Gmina Jerzmanowice-Przeginia

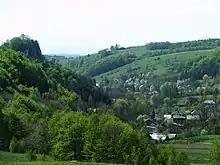

The gmina contains part of the protected area called Kraków Valleys Landscape Park.